Mohammad Ishfaqul Mazid

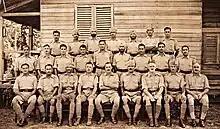
Majid with British and Indian army officers (1934)

Majid joined the Royal Military College, Sandhurst on 2 February 1922. He was commissioned on 27 August 1924 on the Unattached List for the Indian Army. After his commission, he was attached with the second battalion of Lincolnshire Regiment of the British Army for a year. On 31 October 1925, he was accepted for the British Indian Army, being posted to the 4th Battalion 19th Hyderabad Regiment. He was promoted Lieutenant on 27 November 1926, Captain on 27 August 1933 and Major on 1 December 1941. He served in Burma and British Malaya during the Second World War attached to the Assam Regiment.